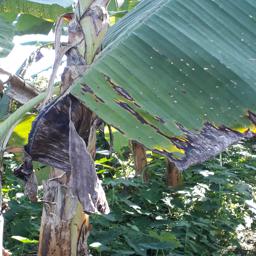
Label: POTASSIUM DEFICIENCY